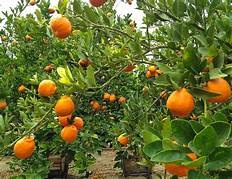
Label: mandarine